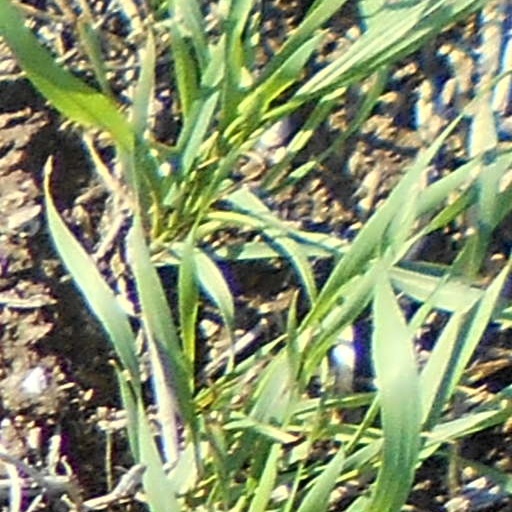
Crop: wheat